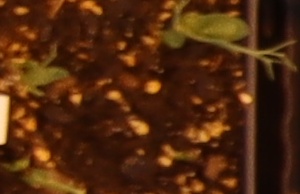
Label: Field Pea